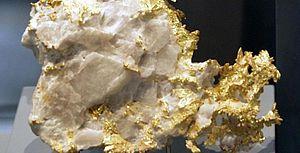
La ruée vers l’or en Californie est une période d'environ huit ans qui commença en janvier 1848 par suite de la découverte d'or à Sutter's Mill, une scierie appartenant au Suisse Johann August Sutter, près de Coloma, à l'est de Sacramento, dans l'actuel État de Californie. La nouvelle se répandit rapidement et attira en Californie plus de 300 000 aventuriers, américains et étrangers.